Conscience

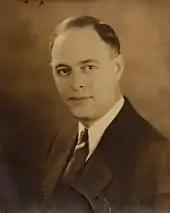
Lester Ott, conscientious objector during the First World War

The philosopher Peter Singer considers that usually when we describe an action as conscientious in the critical sense we do so in order to deny either that the relevant agent was motivated by selfish desires, like greed or ambition, or that he acted on whim or impulse.